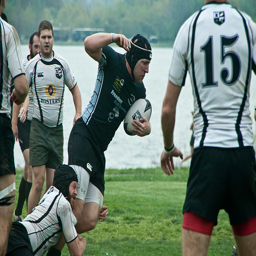
A rugby player gets tackled as he holds the ball.
Men in uniforms with egg shaped ball on grass by water.
A man is holding on another man two legs in a football game.
A group of men playing rugby outside by a lake.
Men playing rugby on a grass field near a river.